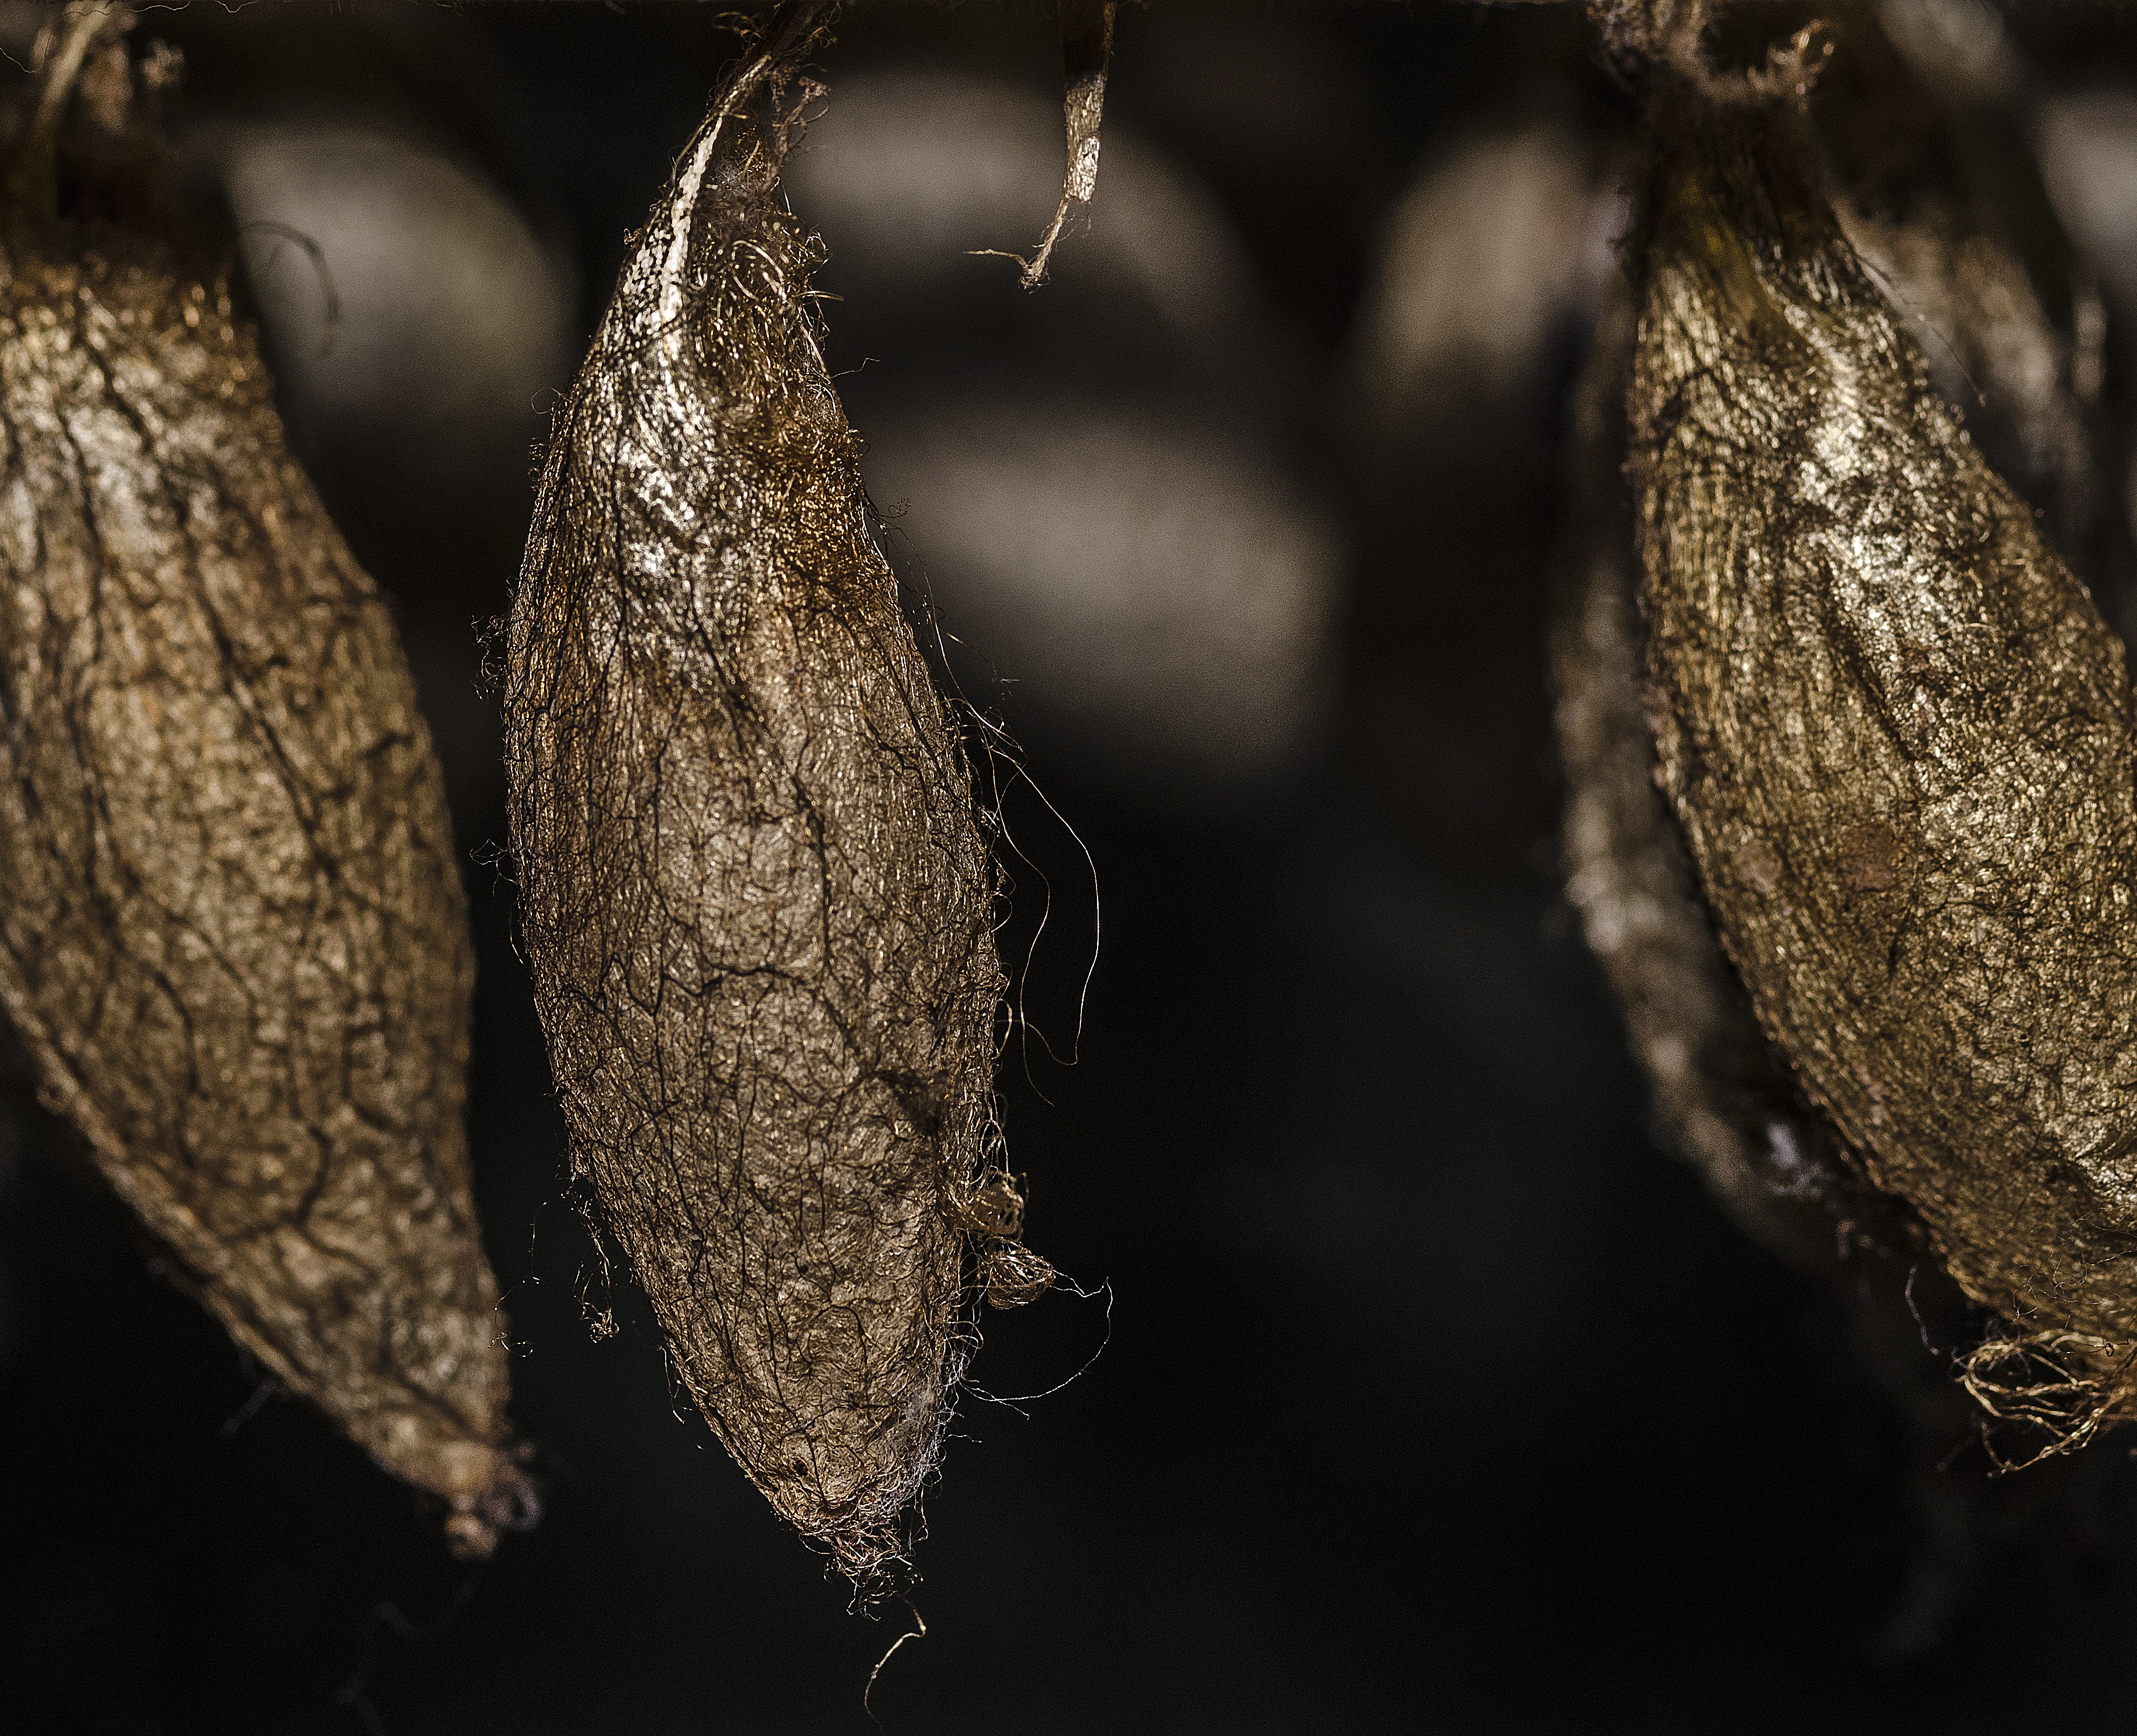
tree, nature, branch, plant, photography, leaf, flower, insect, macro, butterfly, flora, fauna, cycle, twig, close up, transformation, macro photography, transform, cocoon, plant stem, nerivill1